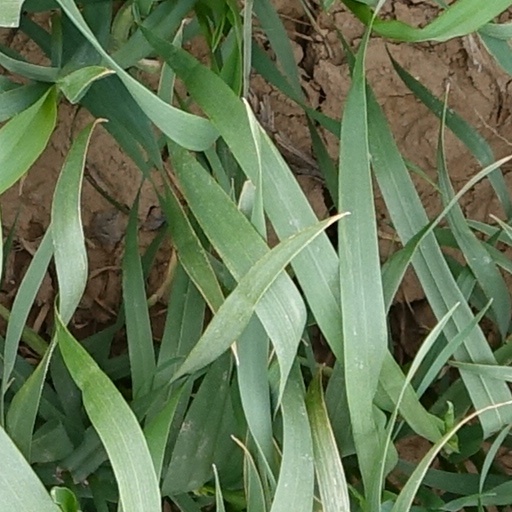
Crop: wheat